Gruffudd Fychan II

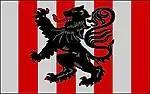
Coat of arms of Glyndyfrdwy, from which Gruffudd Fychan II inherited the barony and estates

Gruffudd Fychan II was Lord of Glyndyfrdwy and Lord of Cynllaith Owain c.1330–1369. As such, he had a claim to be hereditary Prince of Powys Fadog, and was a member of the Royal House of Mathrafal. His son, Owain Glyndwr, started the Welsh Revolt and became Prince of Wales.